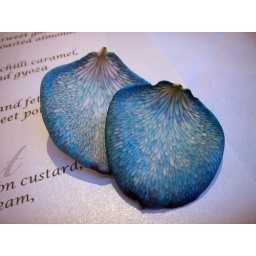
Rose stems placed in water with blue food colouring overnight.